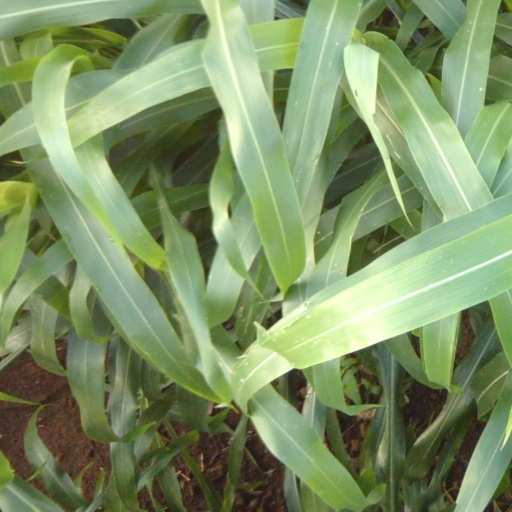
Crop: sorghum